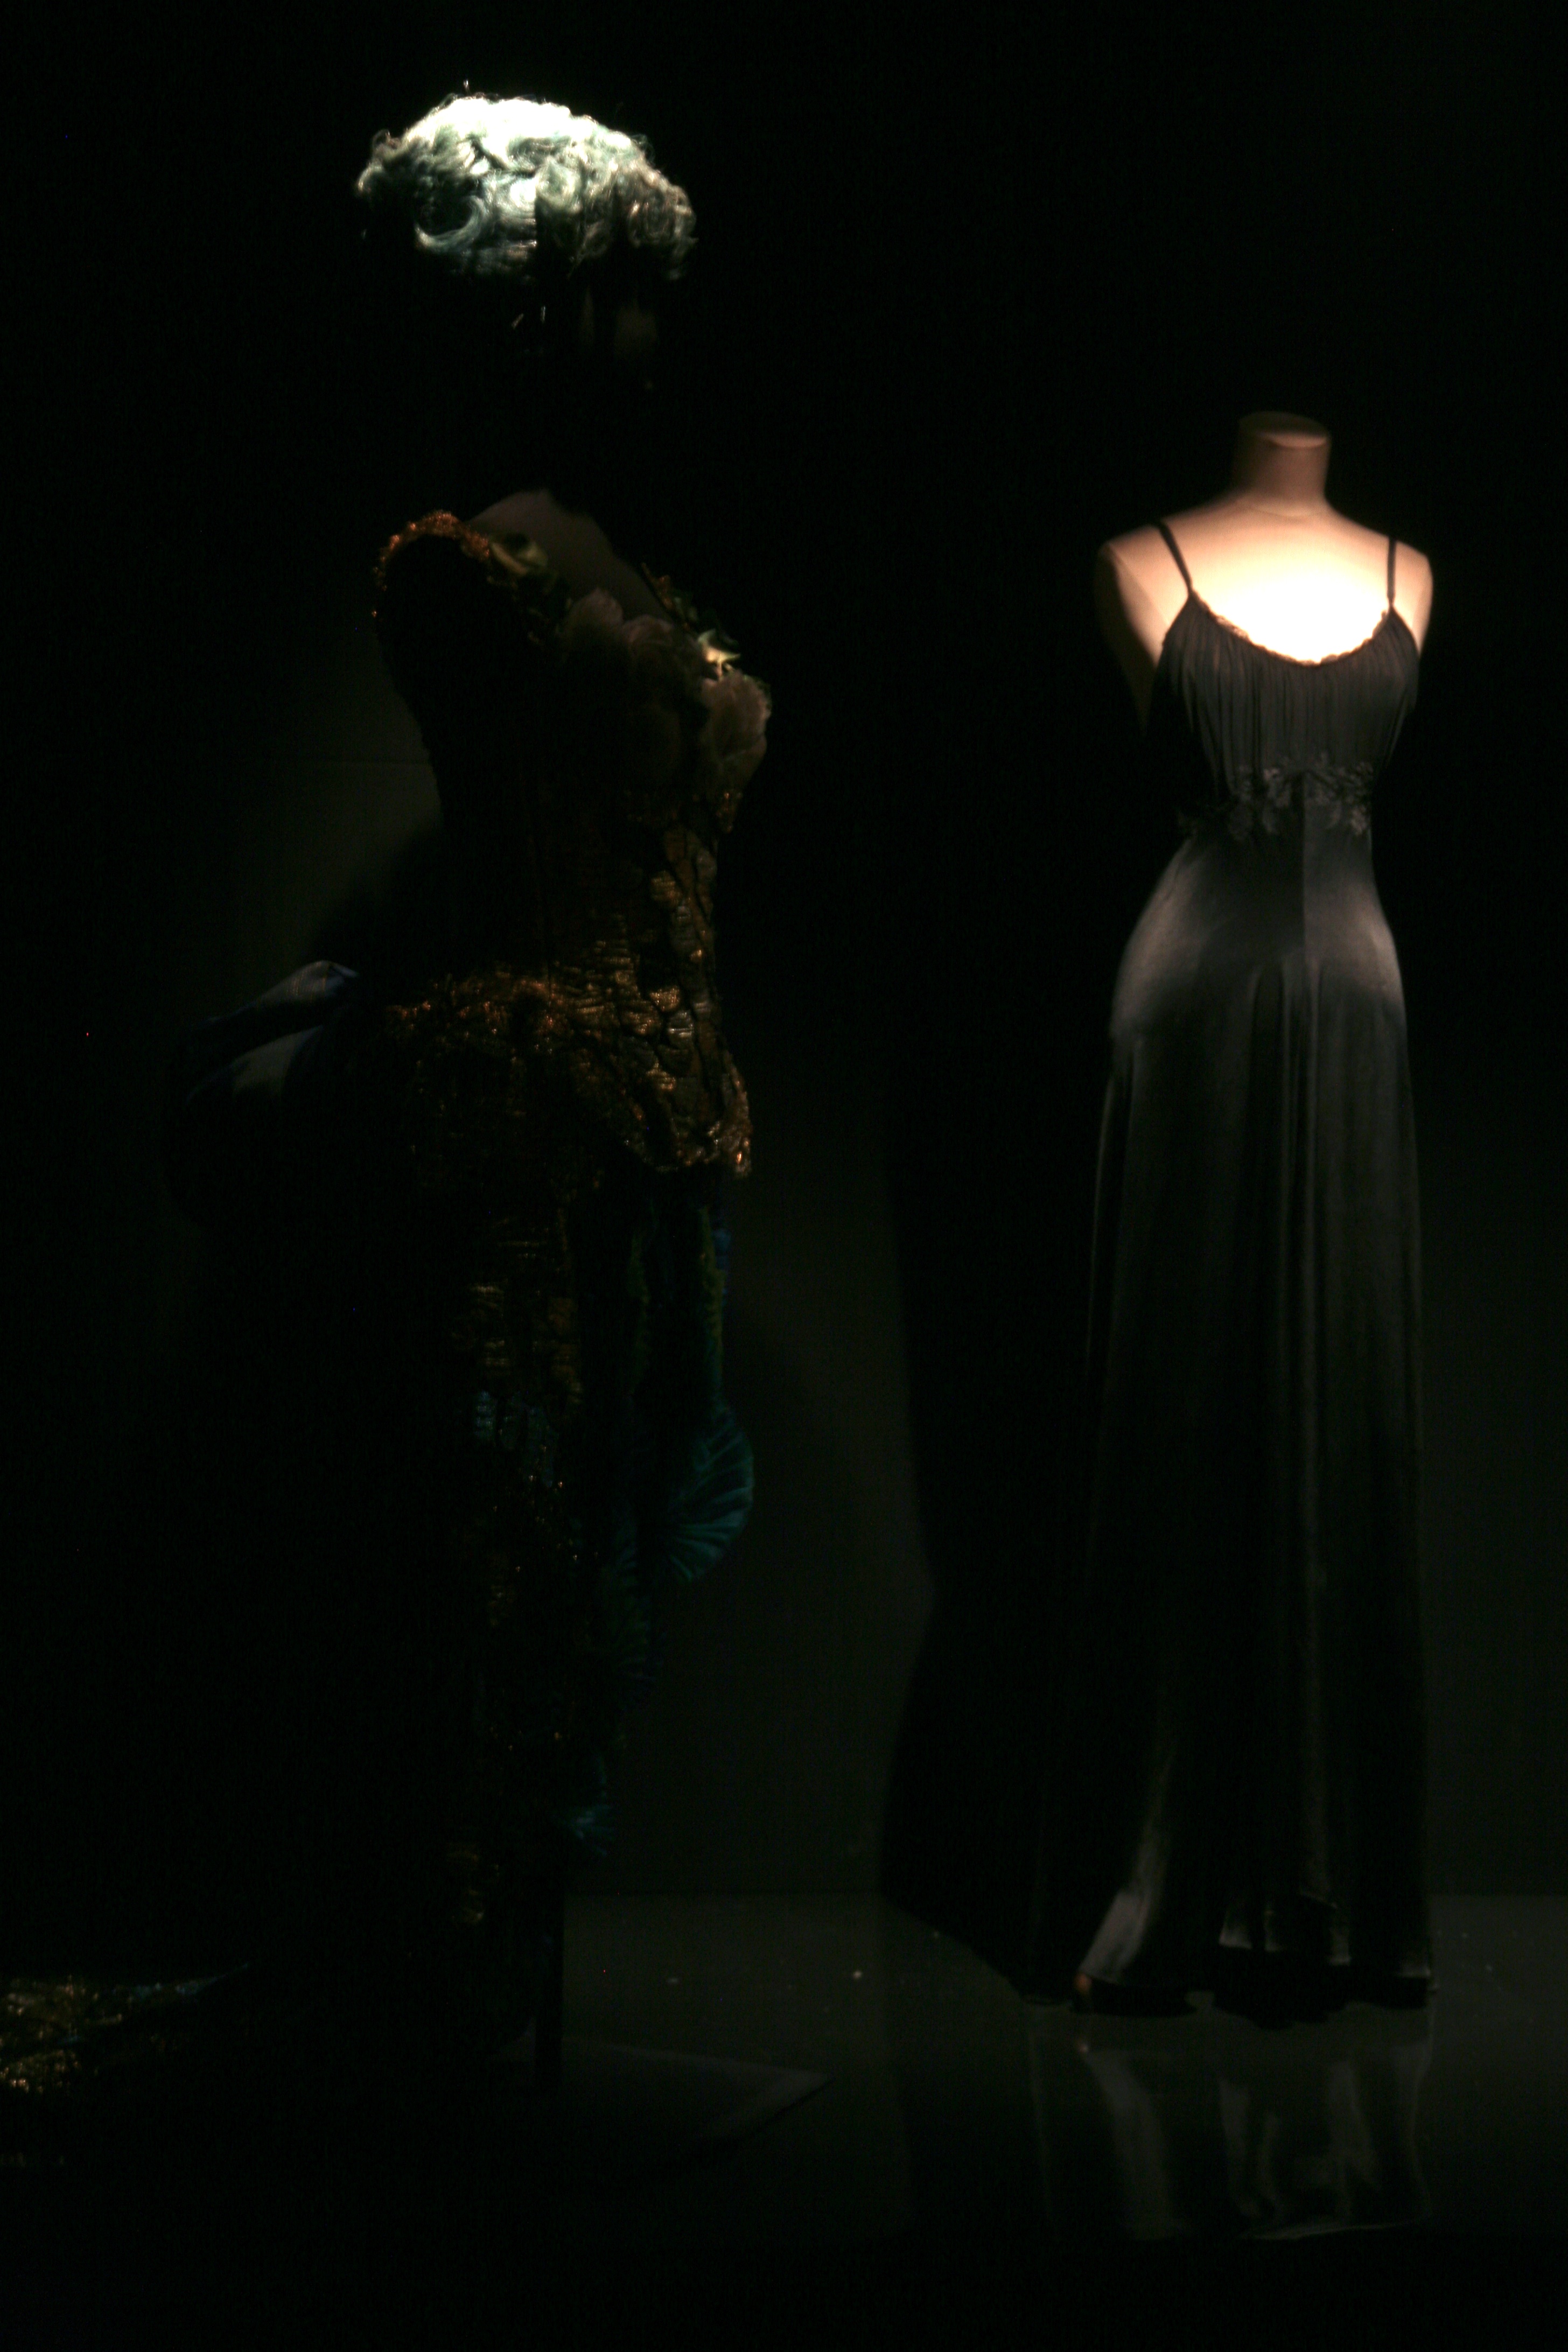
light, night, paris, opera, darkness, black, lighting, exposition, bnf, exhibition, screenshot, palaisgarnier, operadeparis, liebermann, rolfliebermann